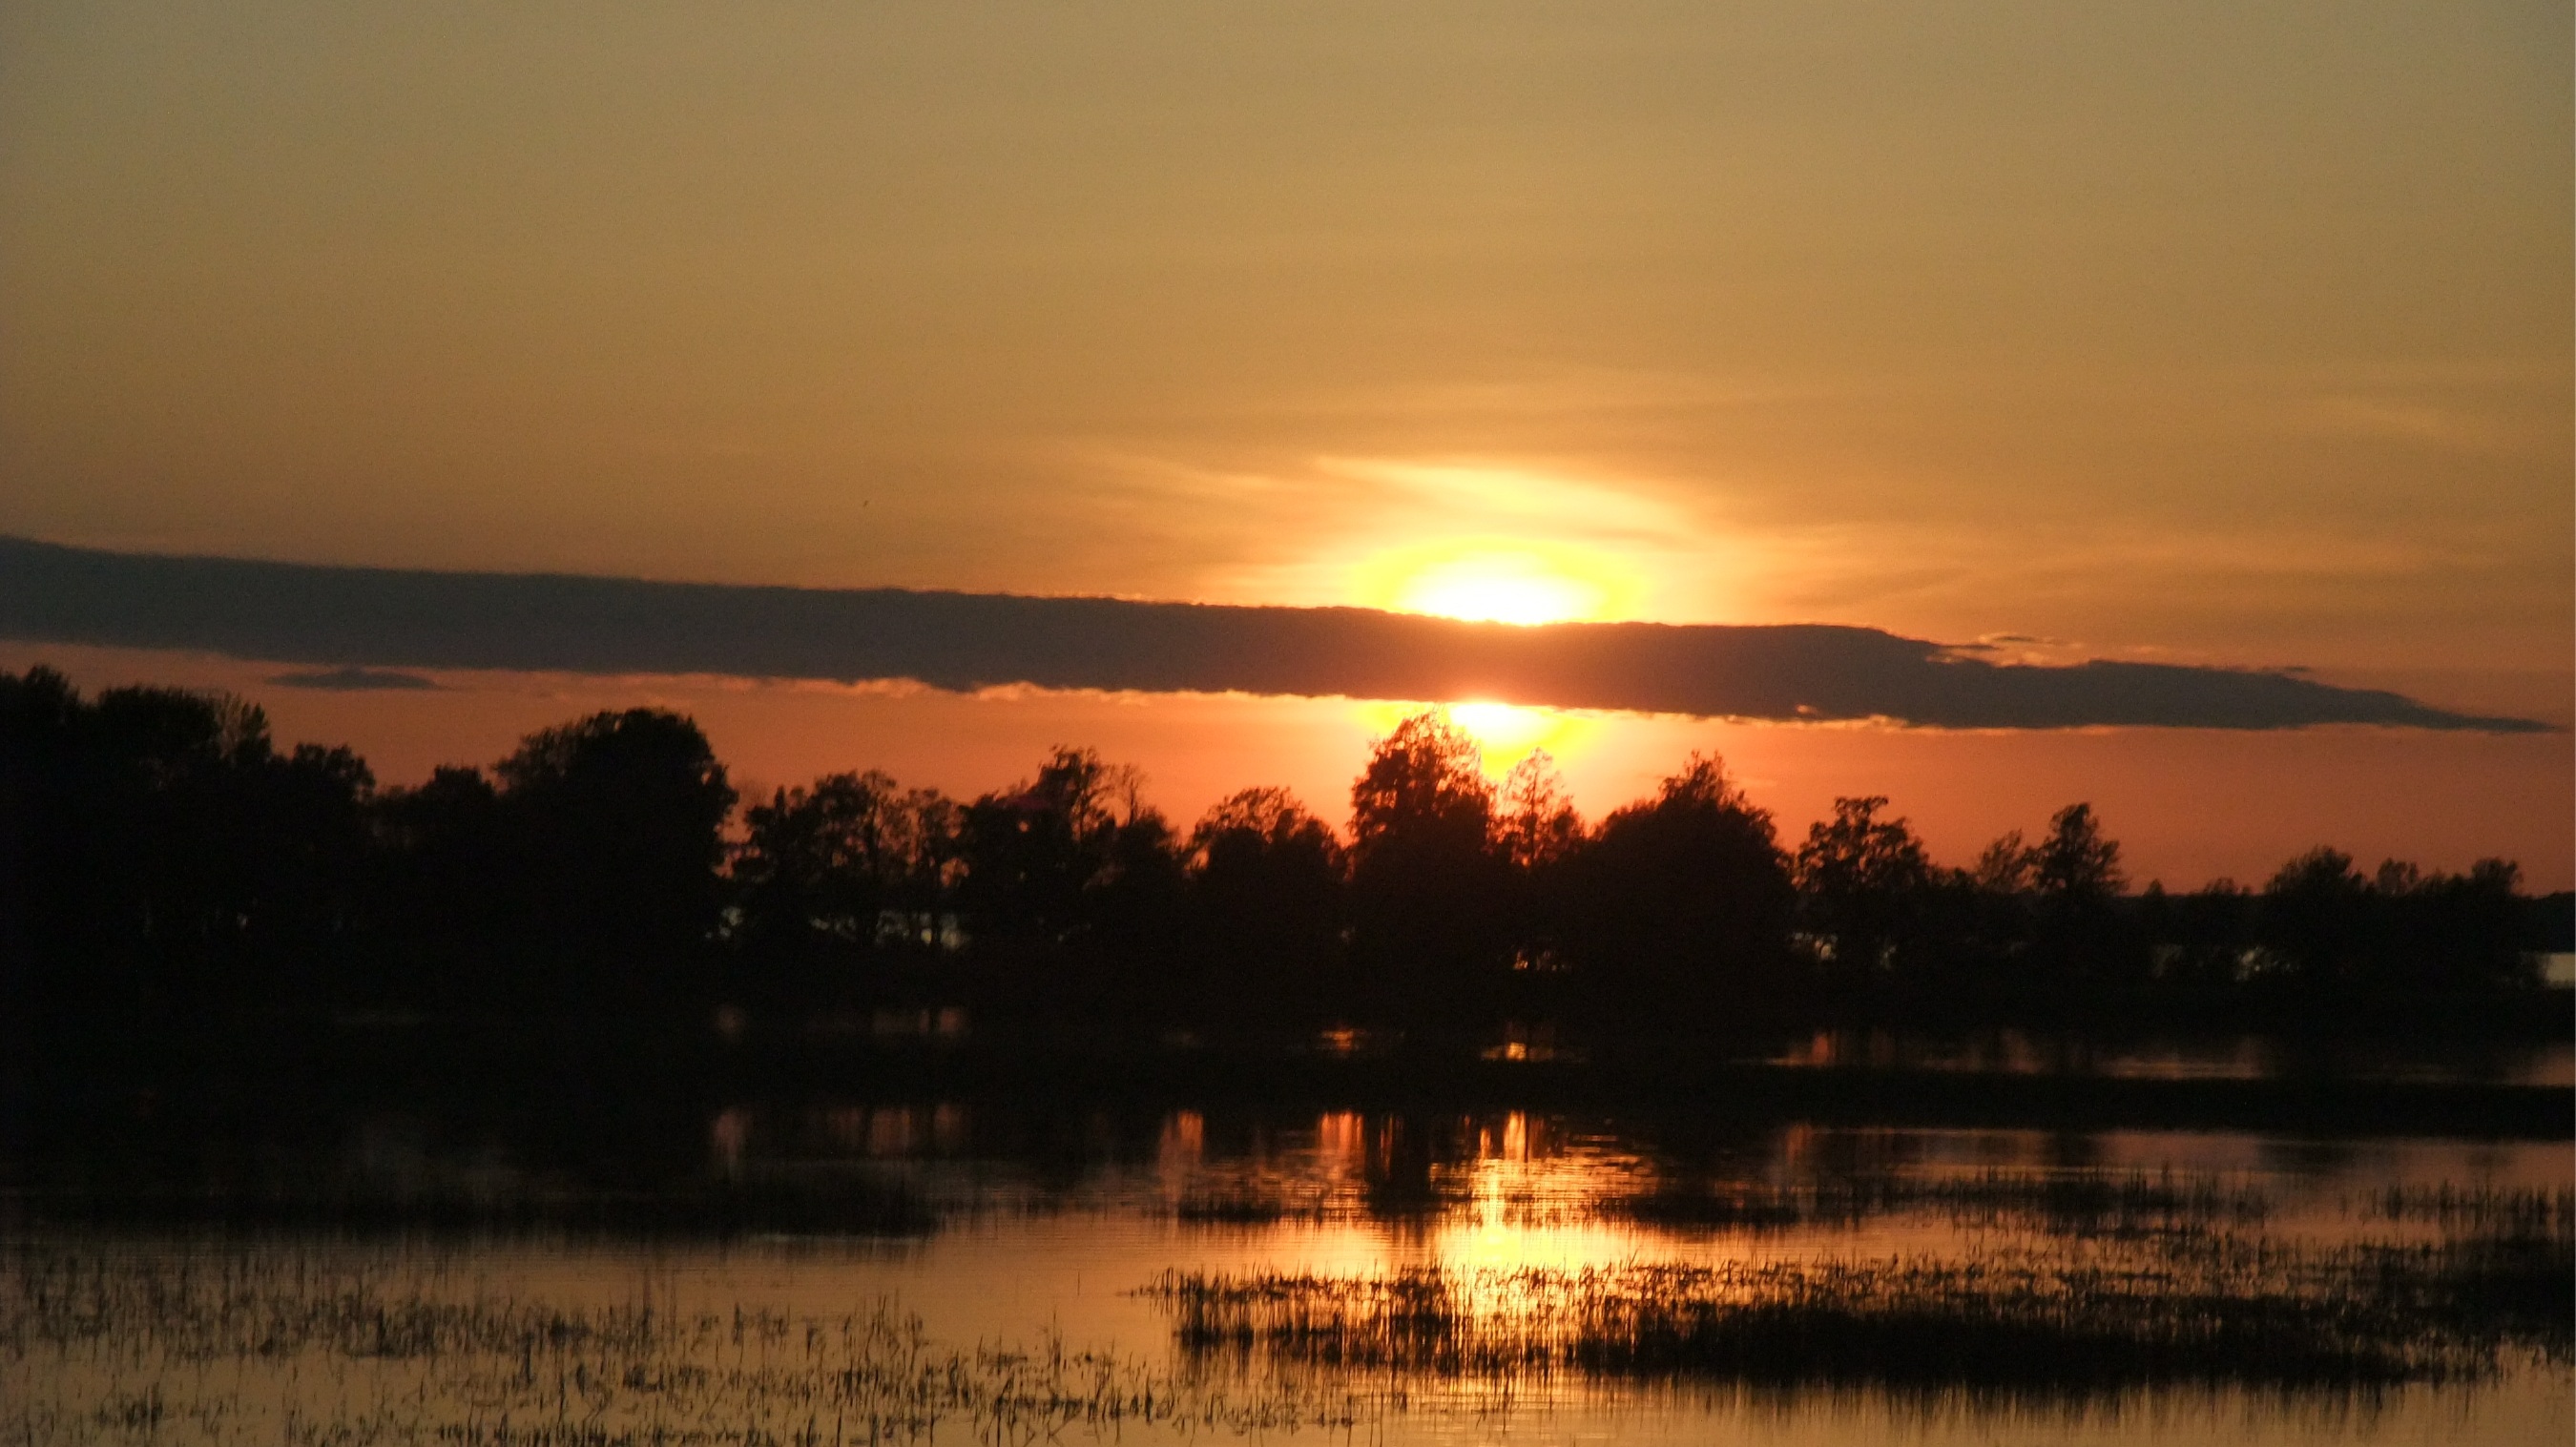
landscape, sun, sunrise, sunset, morning, lake, dawn, river, dusk, evening, reflection, afterglow, atmospheric phenomenon, red sky at morning